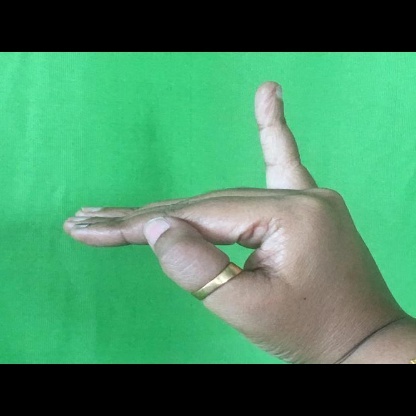
Mudra: Hamsapaksha